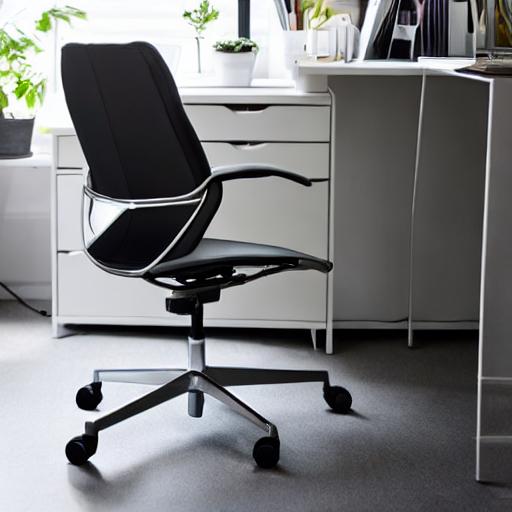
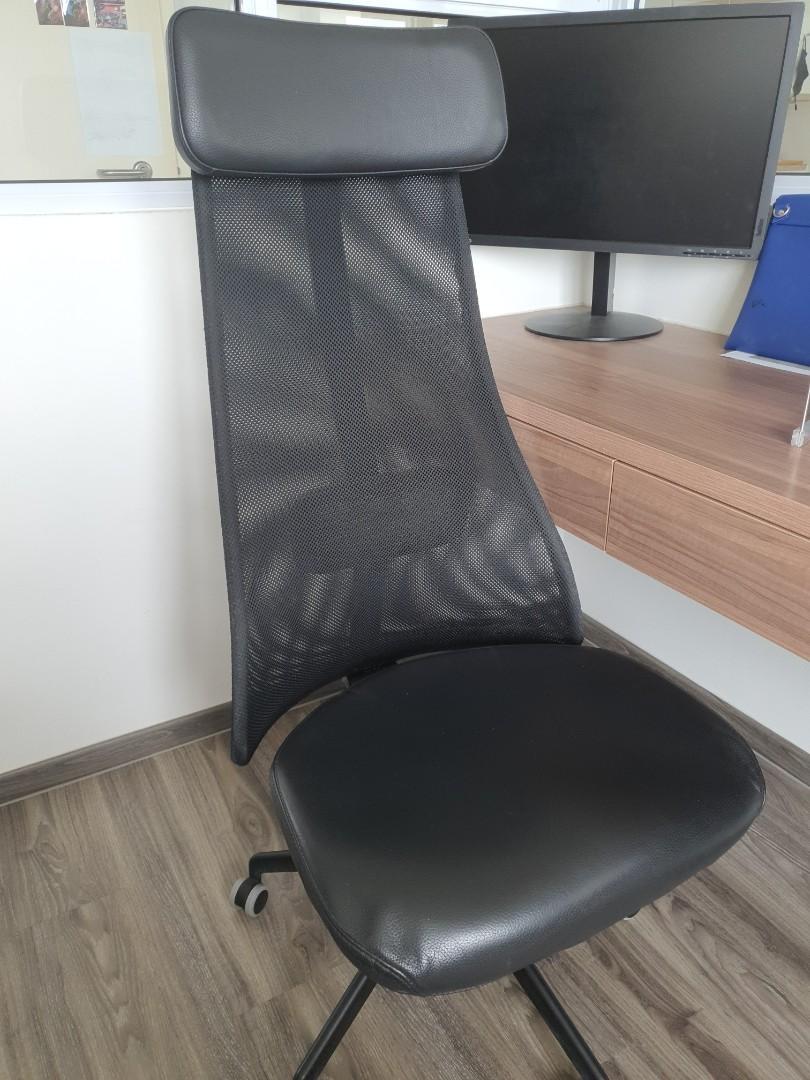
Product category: items_chair
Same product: no